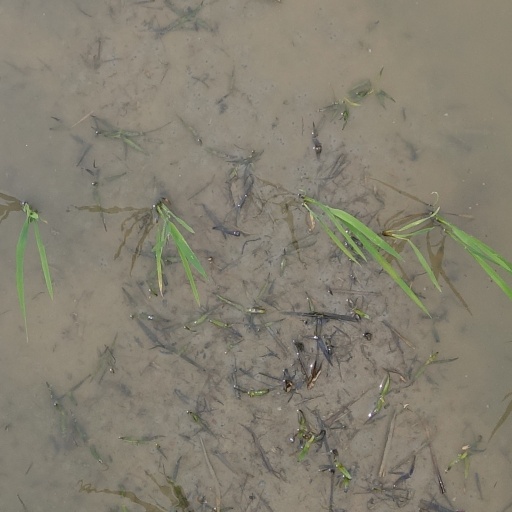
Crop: rice